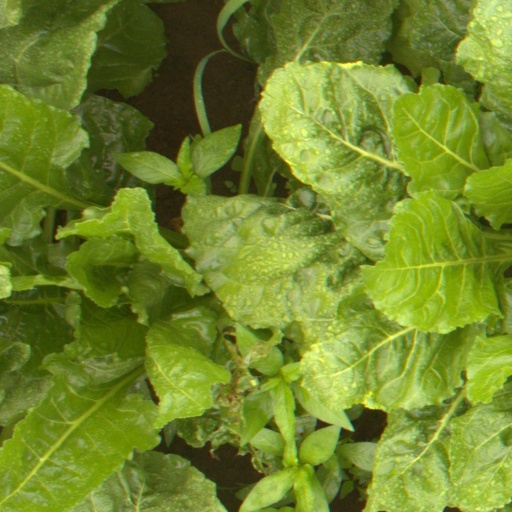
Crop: sugar beet